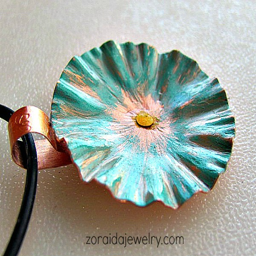
flower with bail riveted on the back